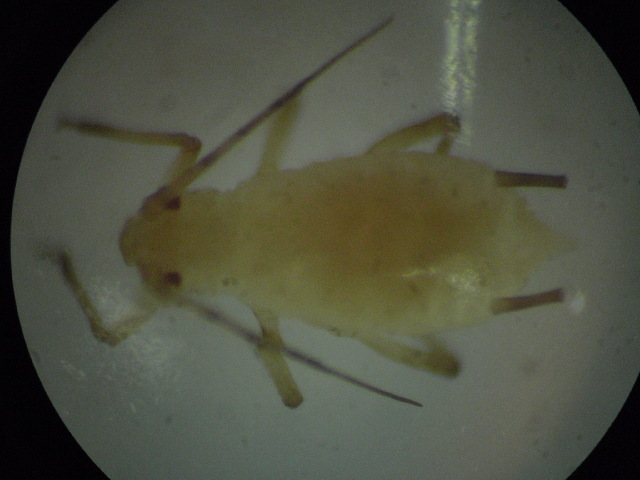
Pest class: english_grain_aphid